206th Coastal Division (Italy)

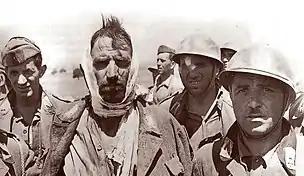
206th Coastal Division soldiers taken prisoner by British forces. Typical of the second-rate equipment issued to the coastal divisions, the soldiers are wearing World War I Adrian helmets, rather than the more modern M33 helmets.

The 206th Coastal Division was an infantry division of the Royal Italian Army during World War II. Royal Italian Army coastal divisions were second line divisions formed with reservists and equipped with second rate materiel. Recruited locally, they were often commanded by officers called out of retirement.